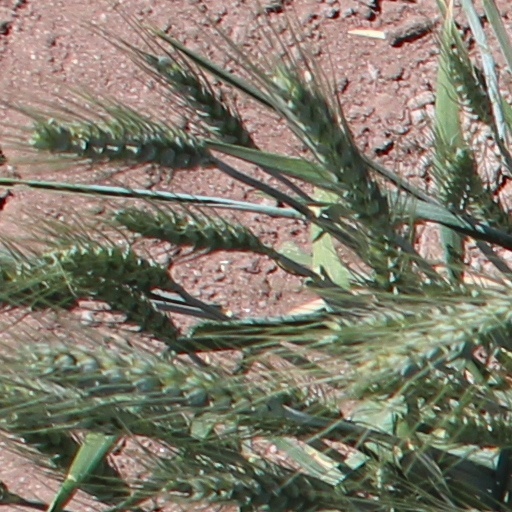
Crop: wheat